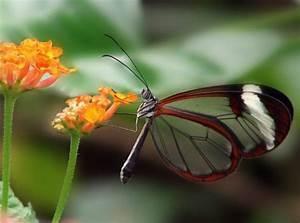
butterfly